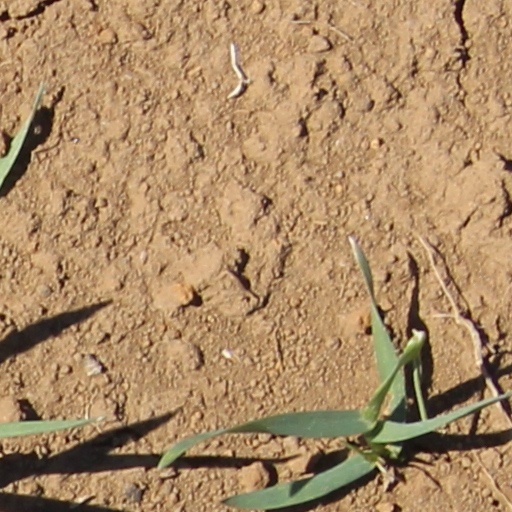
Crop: wheat